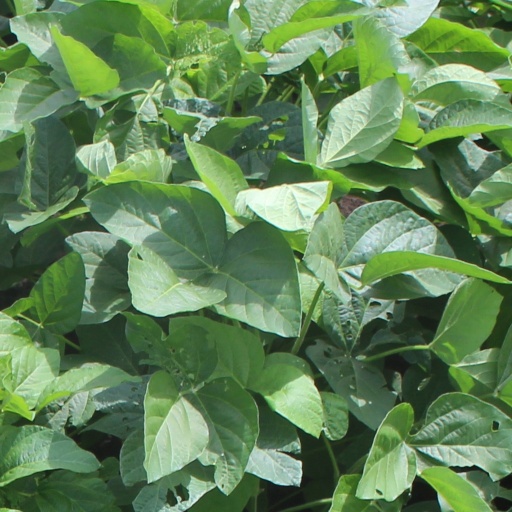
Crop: soybean